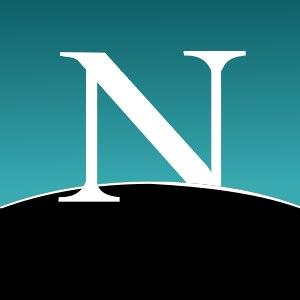
Mozilla est une communauté développant des logiciels libres sous la direction de la Fondation Mozilla. Elle développe et publie les produits Mozilla, tous libres d'accès et respectant le Manifeste Mozilla émis en 2007 par Mitchell Baker afin d'améliorer l'internet. Les logiciels sont entre autres le navigateur internet Firefox ordinateurs et mobiles, le logiciel de courrier Thunderbird, l'OS Firefox mobile et le gestionnaire de bugs Bugzilla. Les différents usages du terme « Mozilla » sont indiqués ci-dessous dans l'ordre chronologique de leur apparition.